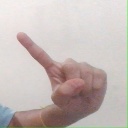
अक्षर: ए